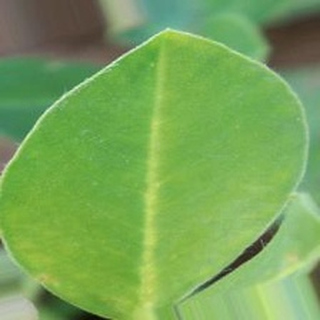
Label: healthy_groundnut